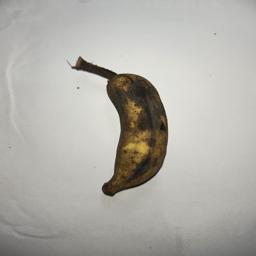
Ripeness: Overripe